The Life of Juanita Castro

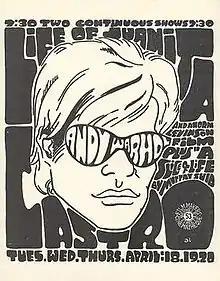
Movie poster

The Life of Juanita Castro is a 1965 American underground film directed by Andy Warhol, filmed in March 1965 based on the absurdist theater play by Ronald Tavel by the same name.